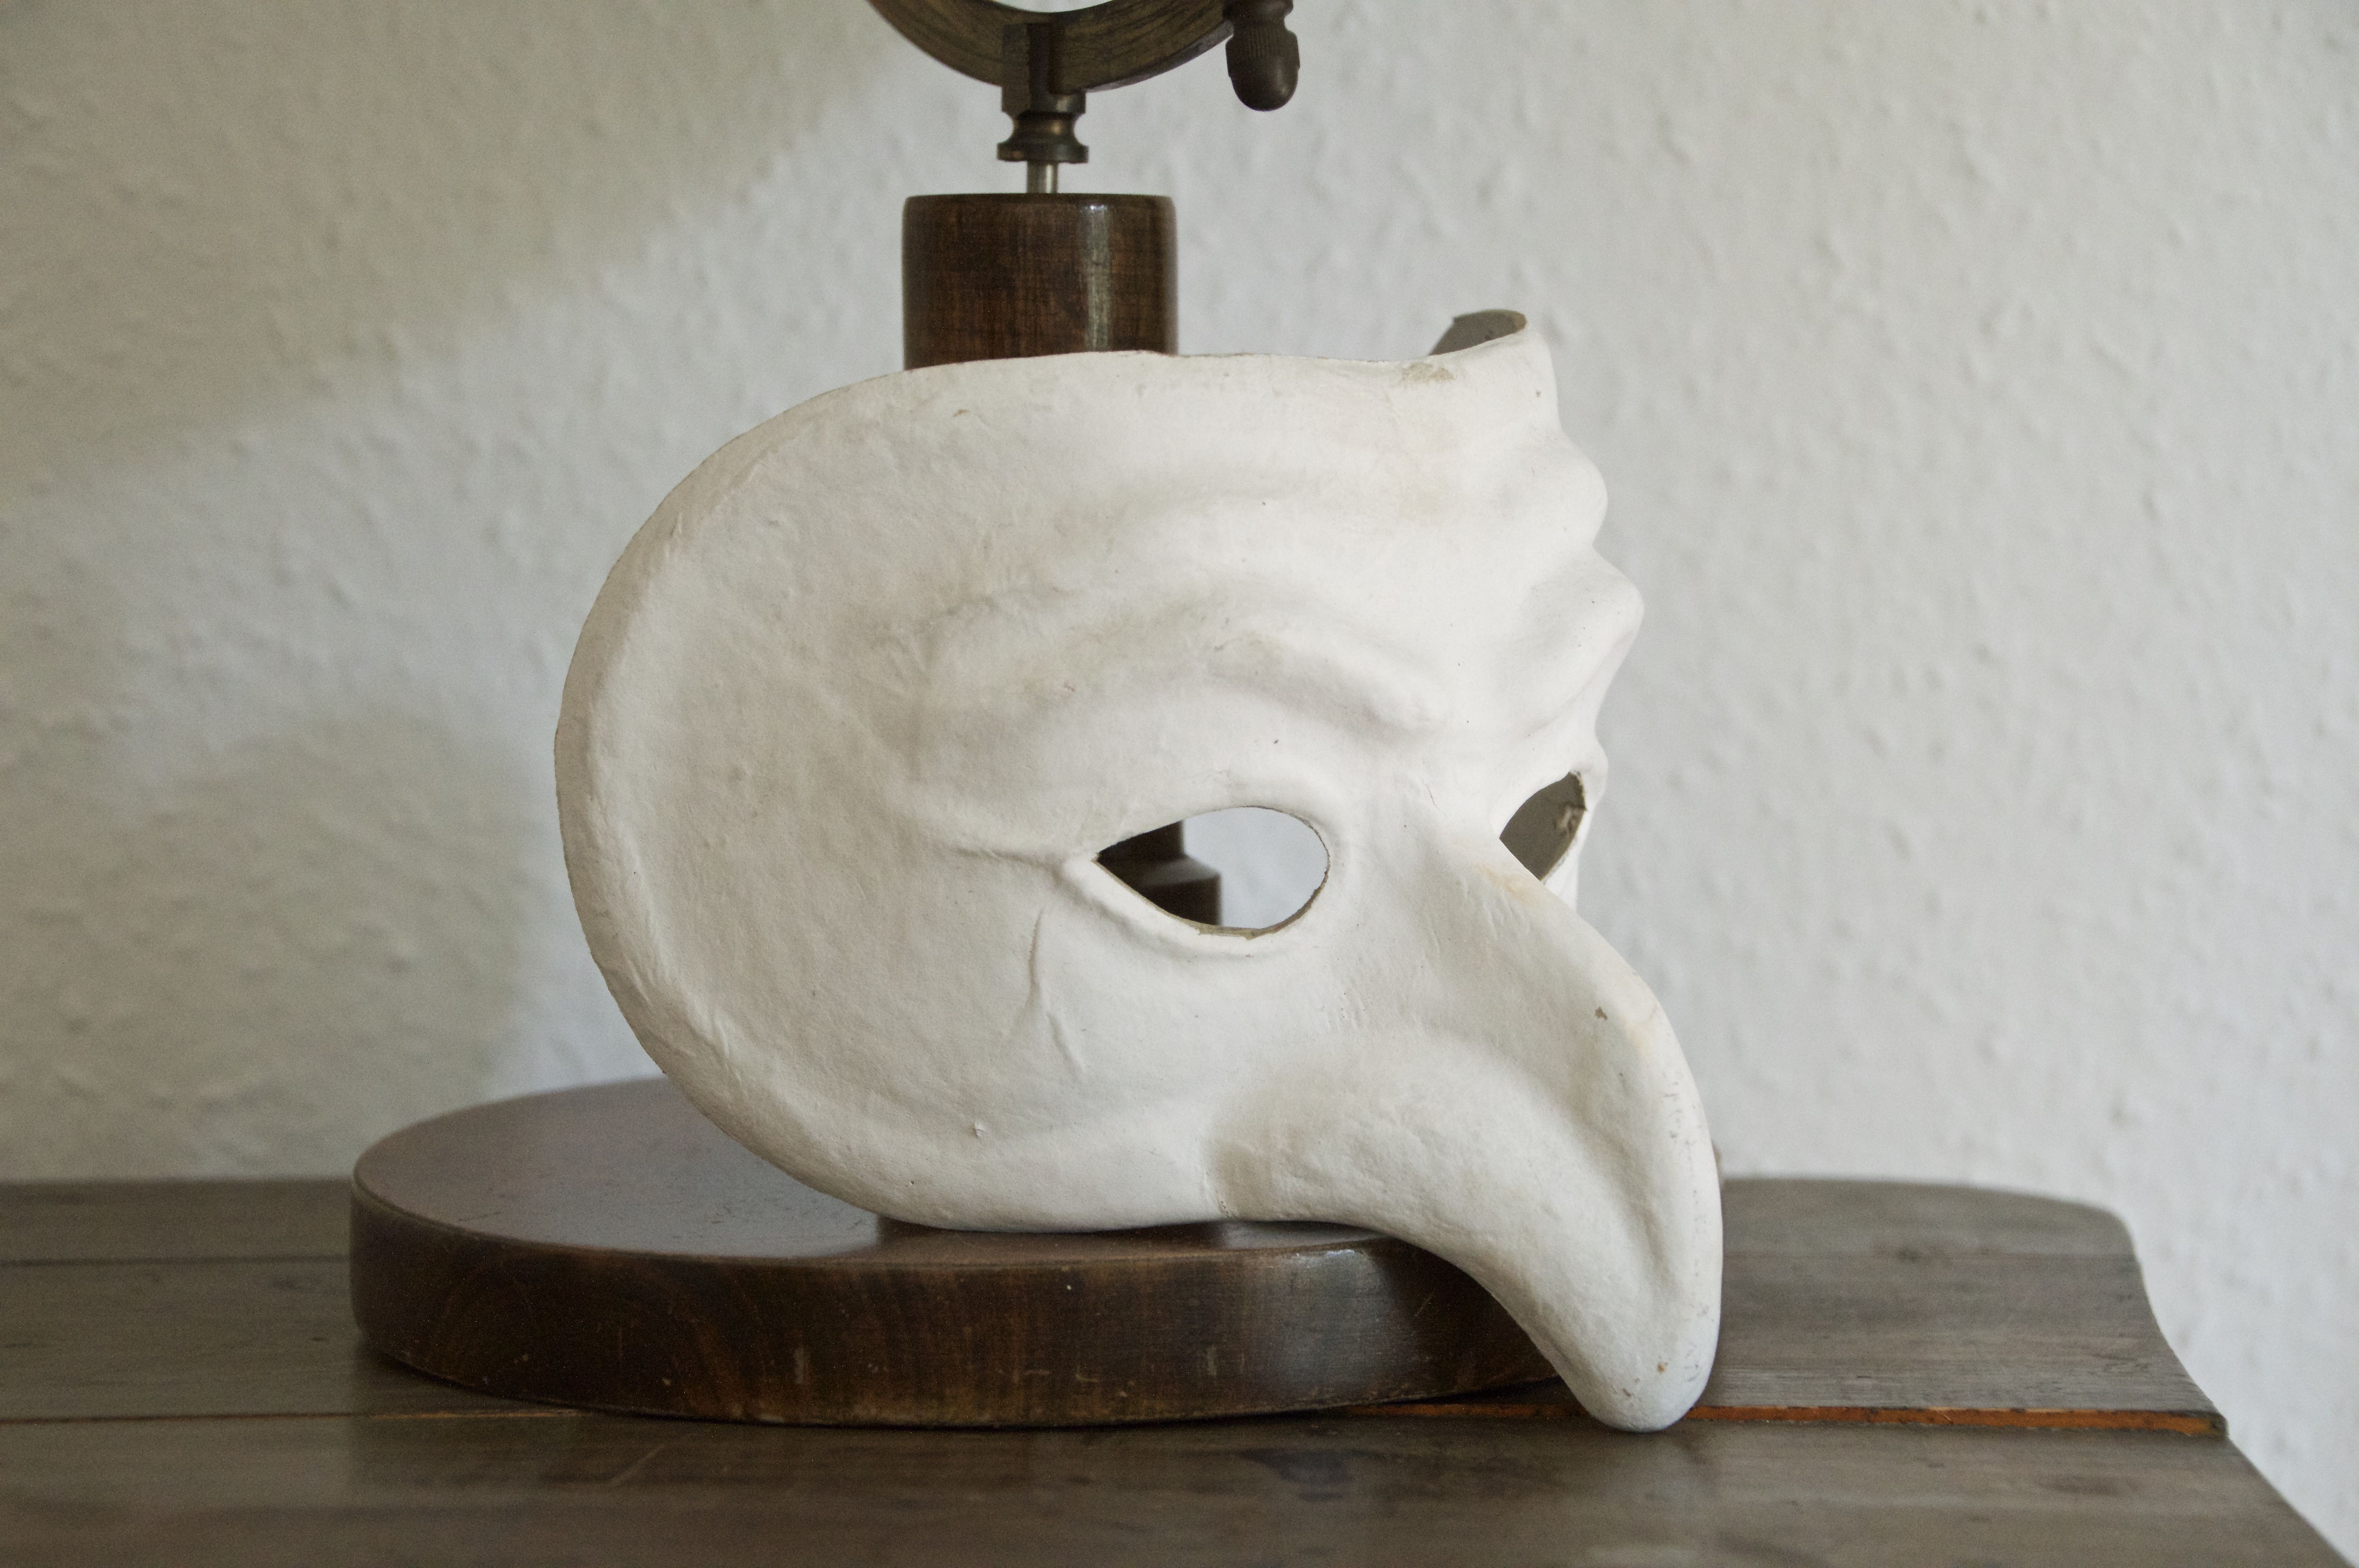
wood, white, mystical, carnival, opera, ceramic, venice, clothing, lighting, sculpture, nose, art, mask, background, head, theater, carving, phantom, costume, panel, pulcinella, pulcinella mask, pierrot mask